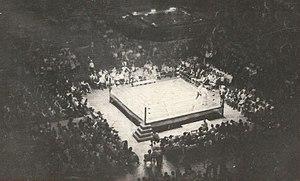
The Sheik en couverture du magazine de catch Body Press de 1972.